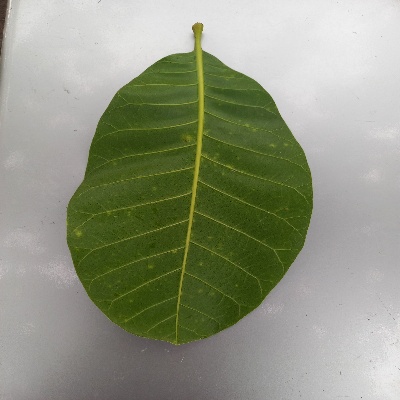
Crop: Cashew
Condition: healthy